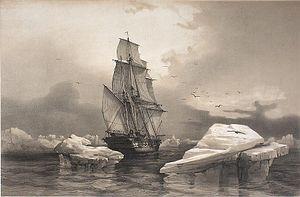
Joseph Paul Gaimard est un médecin et naturaliste français, né le 31 janvier 1793 à Saint-Zacharie et mort le 10 décembre 1858 à Paris.